María Victoria Angulo

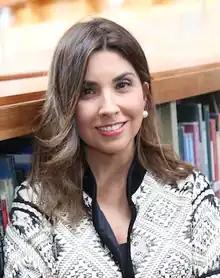
Angulo in 2019.

María Victoria Angulo González (born 28 January 1975) is a Colombian politician who served as Minister of National Education from 2018 to 2022.